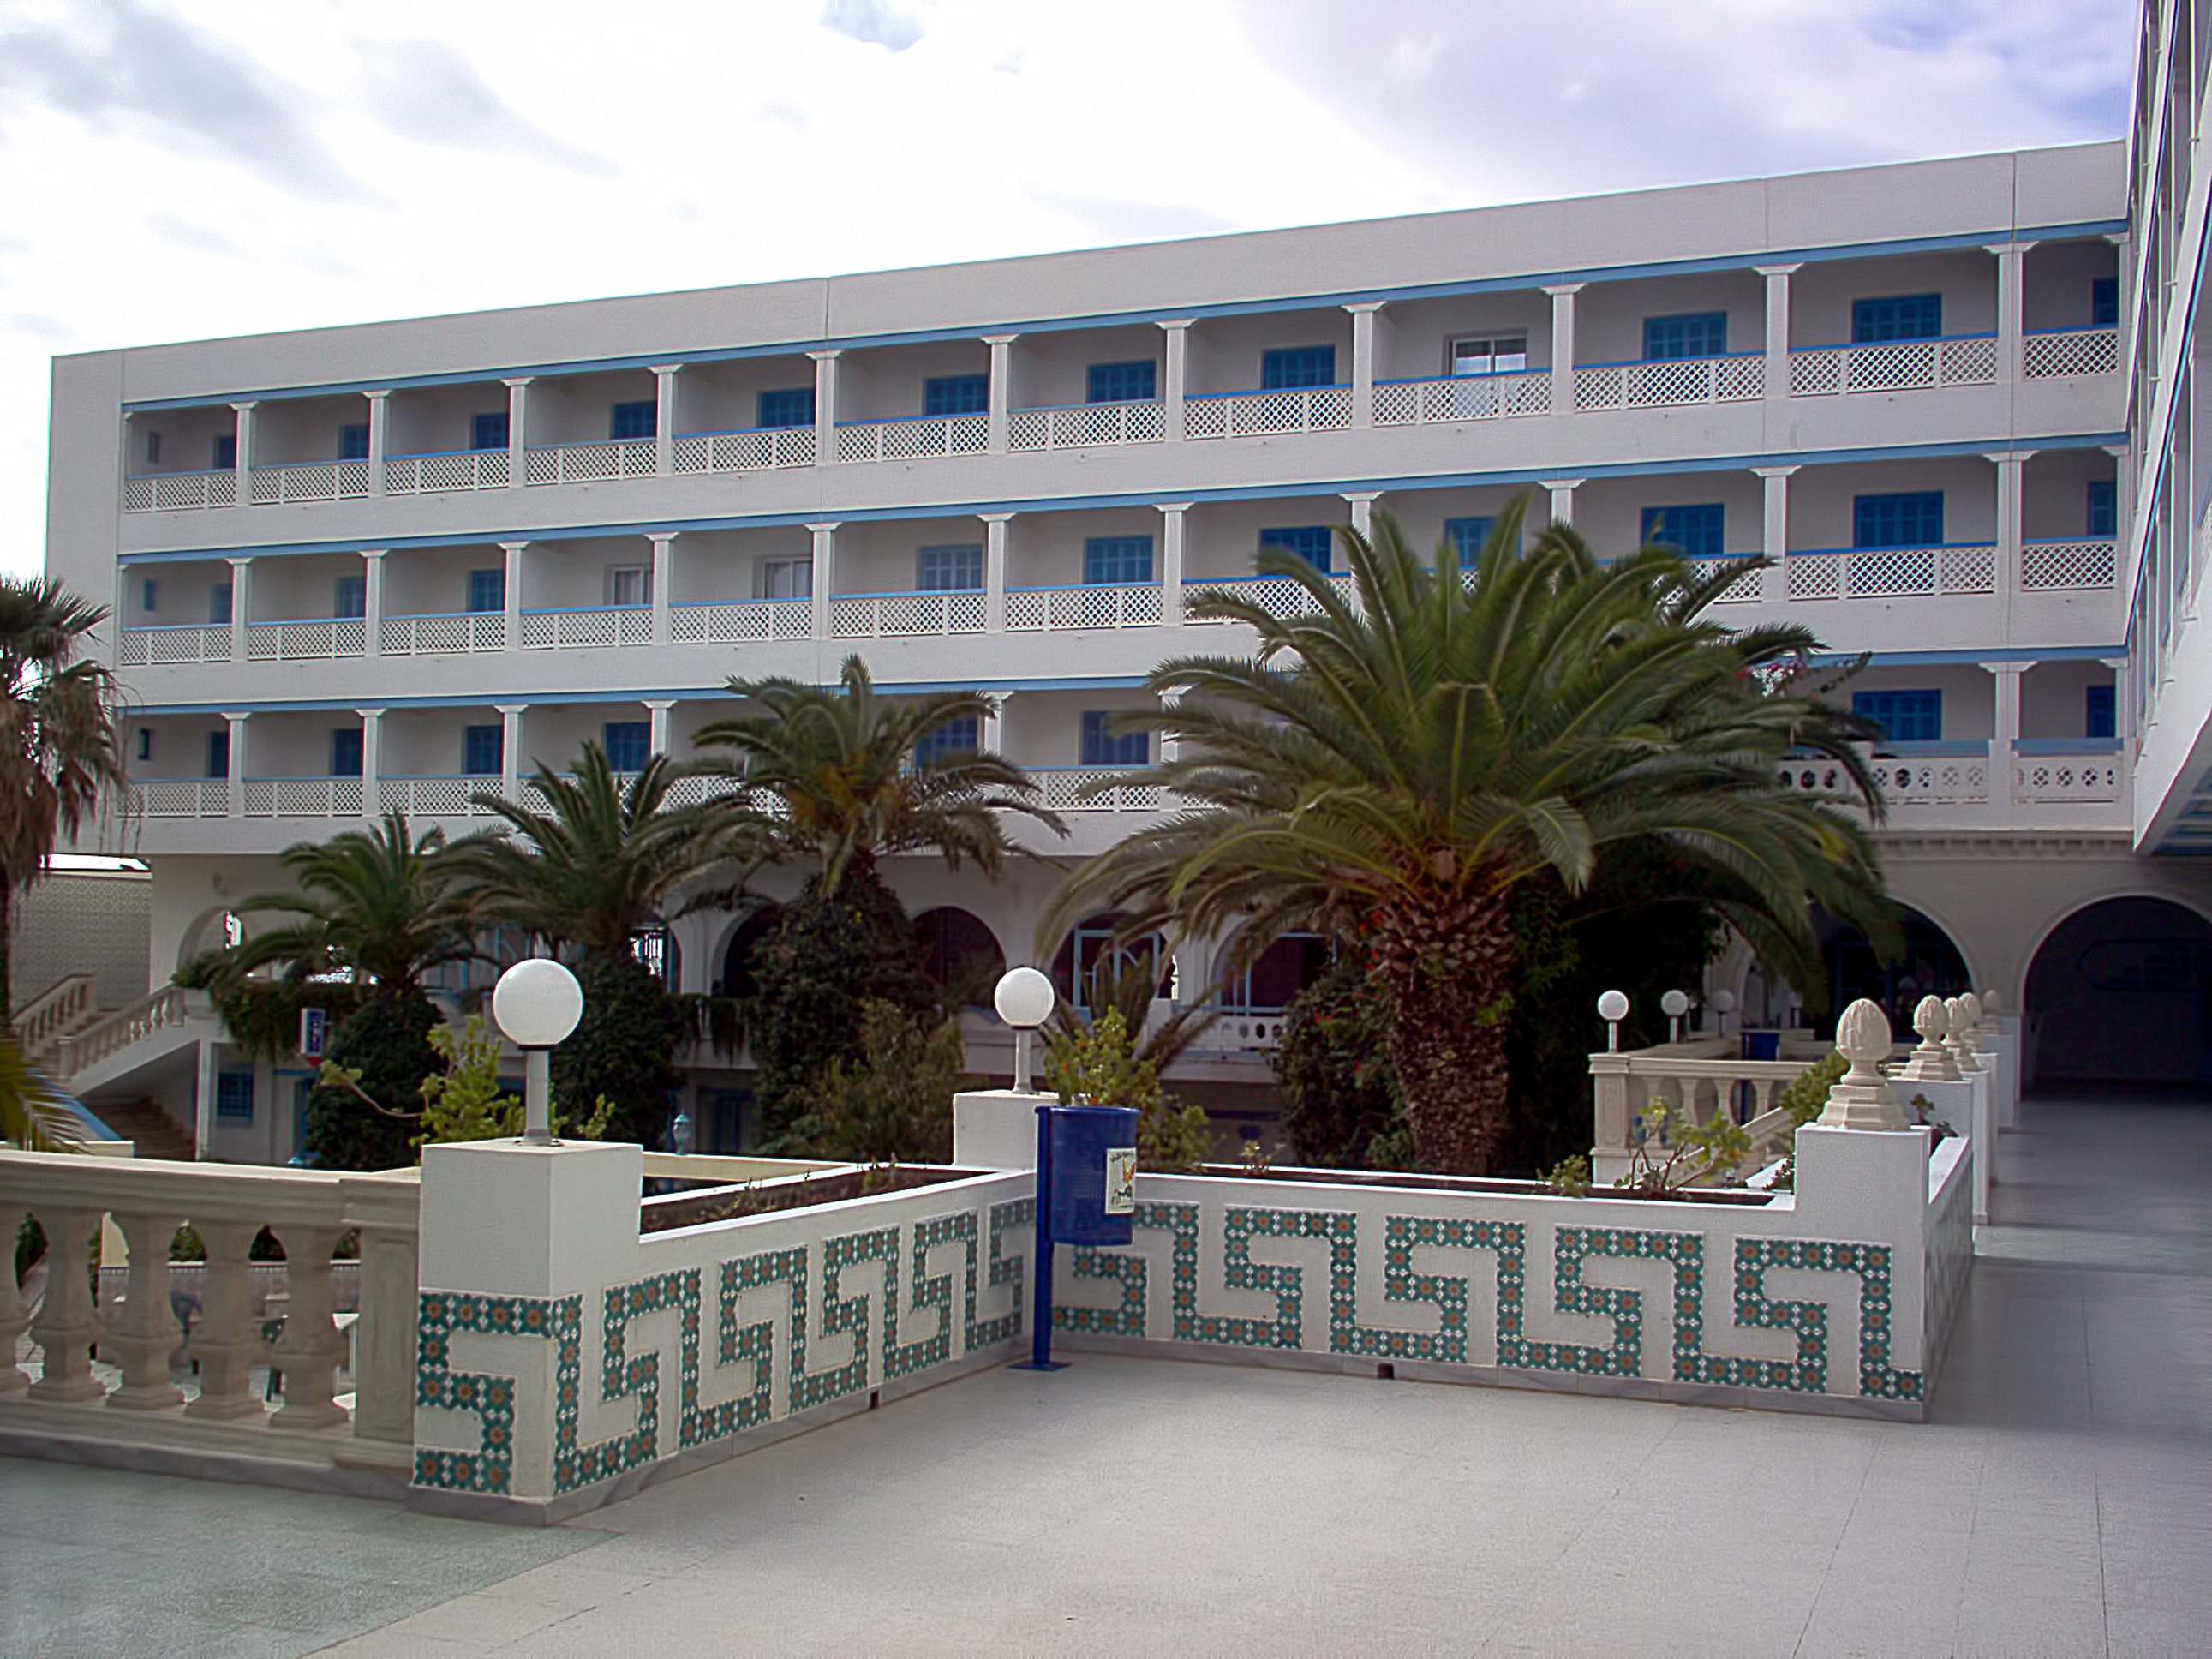
architecture, building, palace, downtown, plaza, facade, property, apartment, hotel, palm trees, condominium, tunisia, hammamet, the republic of tunisia